Lydia Grigorieva

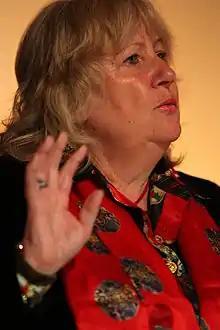
Grigorieva at the British Library in 2011

Lydia Grigorieva (born 1945) is a Ukrainian poet who now lives in London. Her work has been widely translated and she has worked with the BBC World Service, Russian radio and television and the British Library.